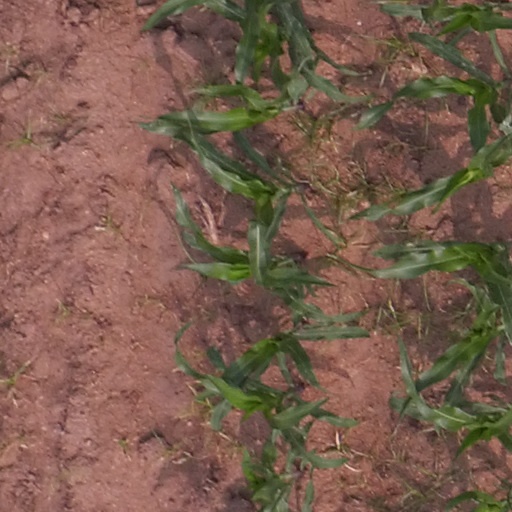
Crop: maize; corn